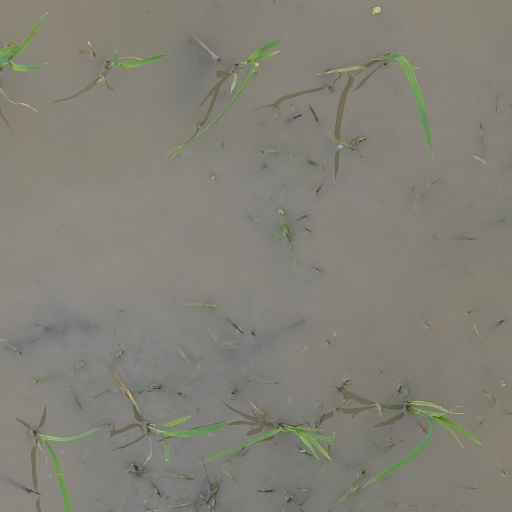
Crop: rice